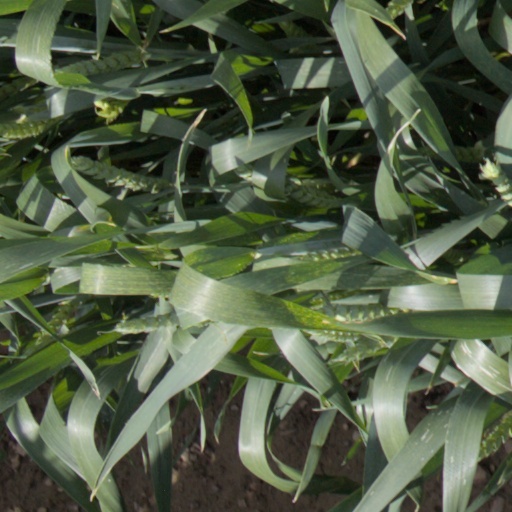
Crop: wheat